Kittanning (village)

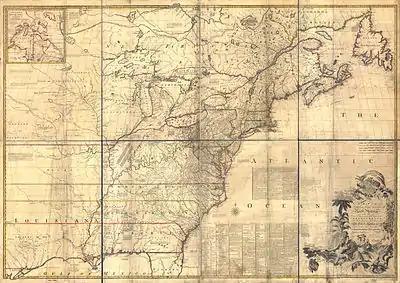

In the summer of 1749 Pierre Joseph Céloron de Blainville, leading a force of eight officers, six cadets, an armorer, 20 soldiers, 180 Canadians, 30 Iroquois and 25 Abenakis, moved down the Ohio River on a flotilla of 23 large boats and birch-bark canoes, on his "lead plate expedition", burying lead plates at six locations where major tributaries entered the Ohio and nailing copper plates bearing royal arms to trees to claim the territory for New France.